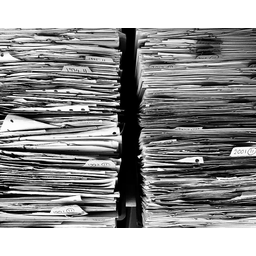
Label: paper